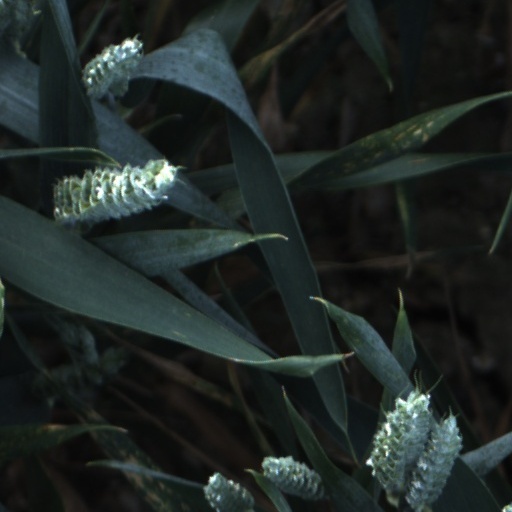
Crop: wheat